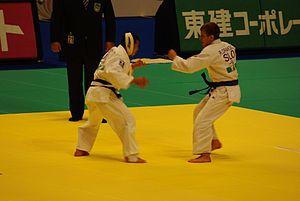
Rok Drakšič né le 7 juin 1987 en Slovénie est un judoka slovène.